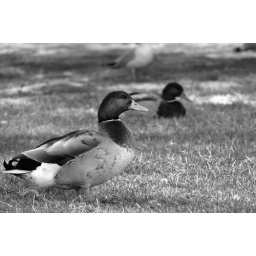
ducks at the park near the Sacramento river in Red Bluff, CA